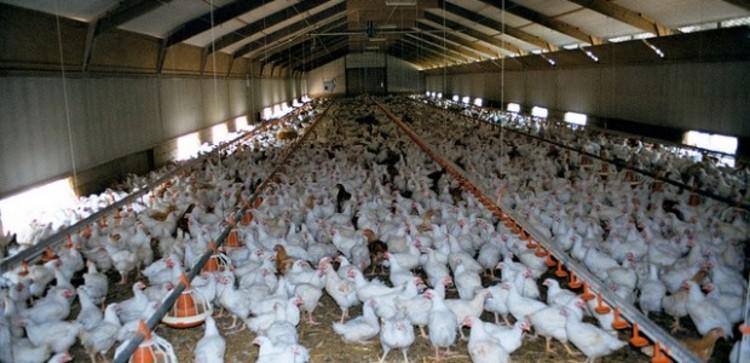
Ndani ya Banga la kuku lililojazwa na kuku wengi weupe wakiwa wametawanyika kwenye sakafu na udongo. Mfumo wa kukishacba kunyesha maji unaonekana ukiwa umepangwa vizuri.